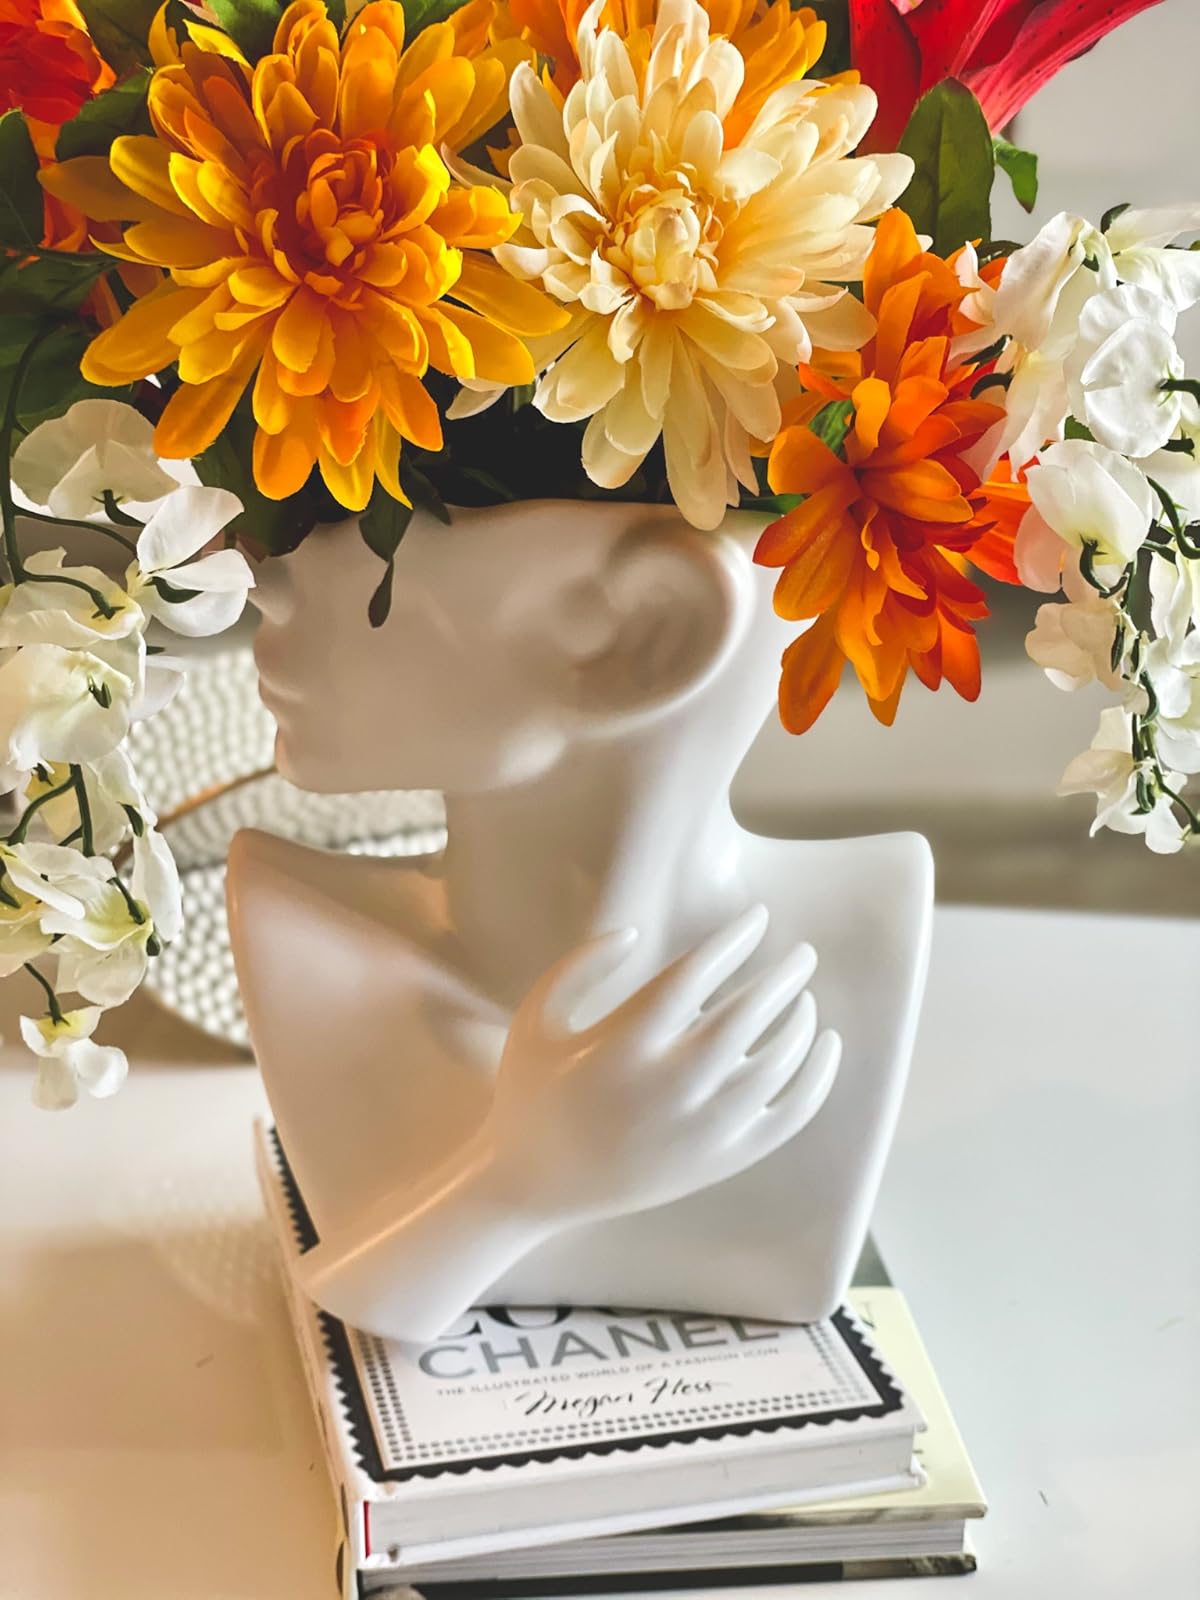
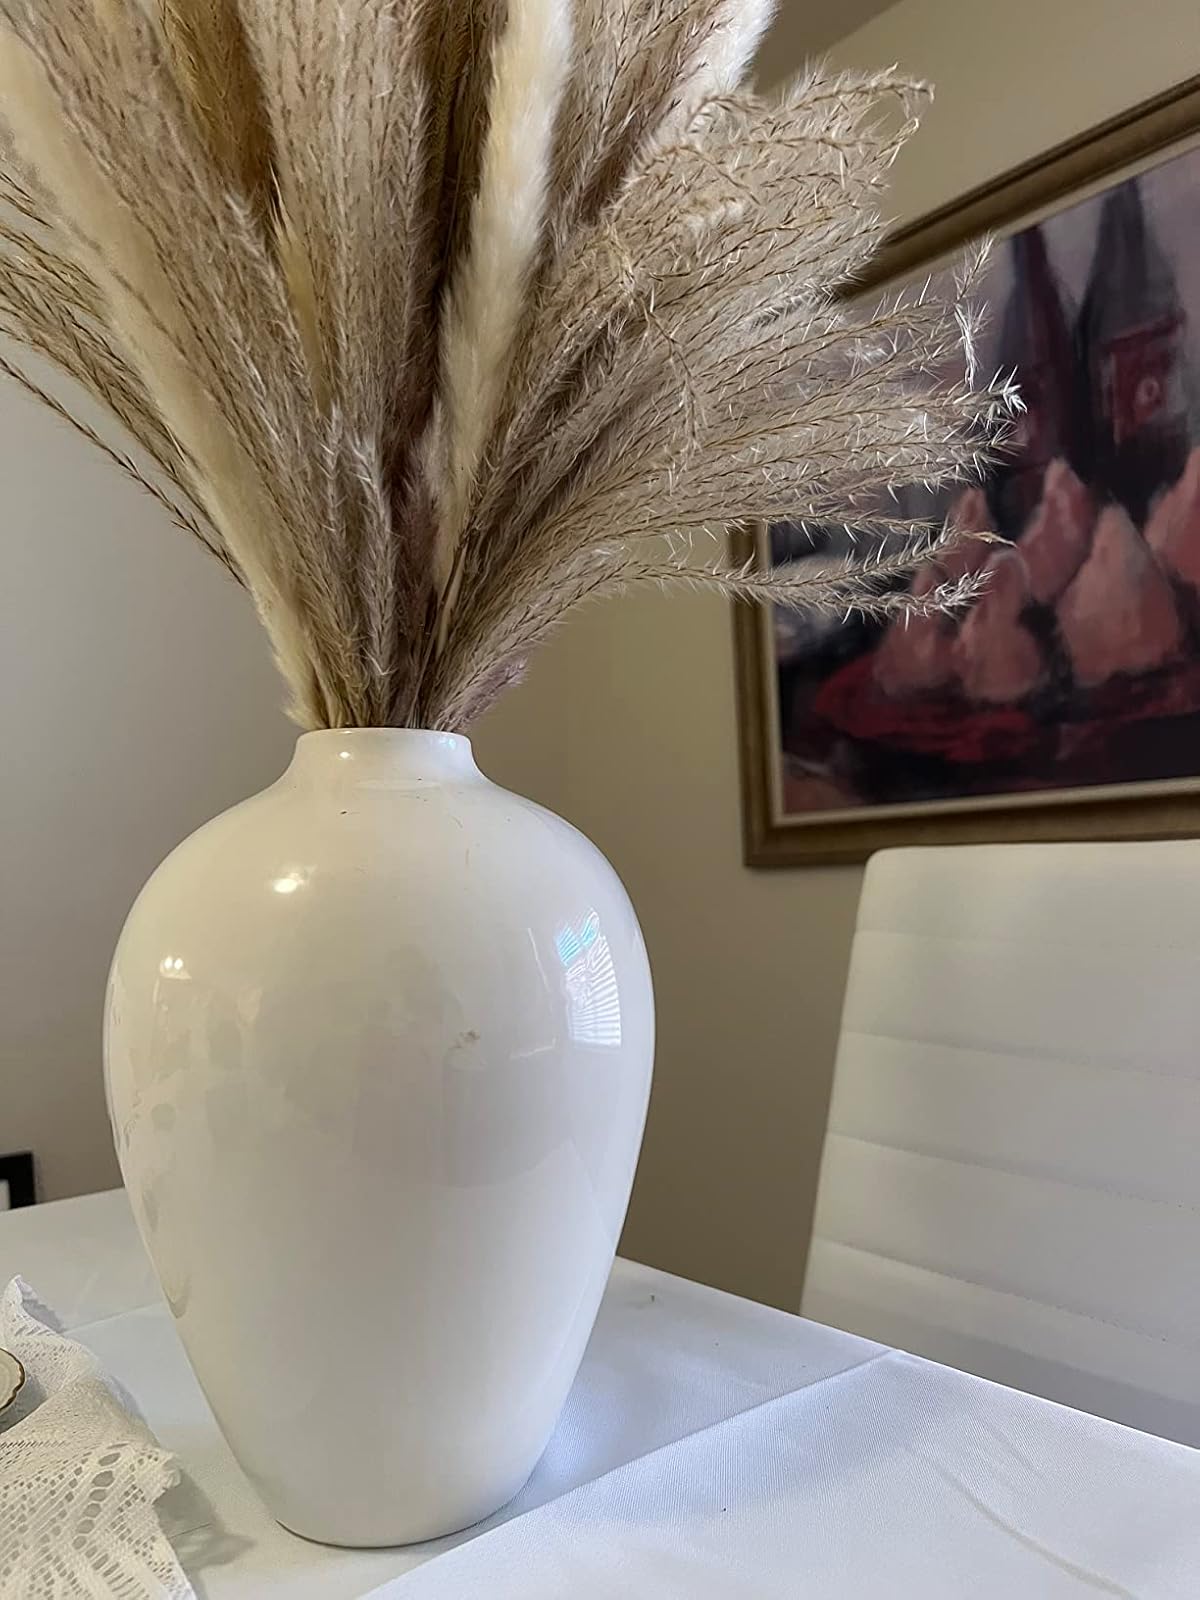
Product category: vase
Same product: no